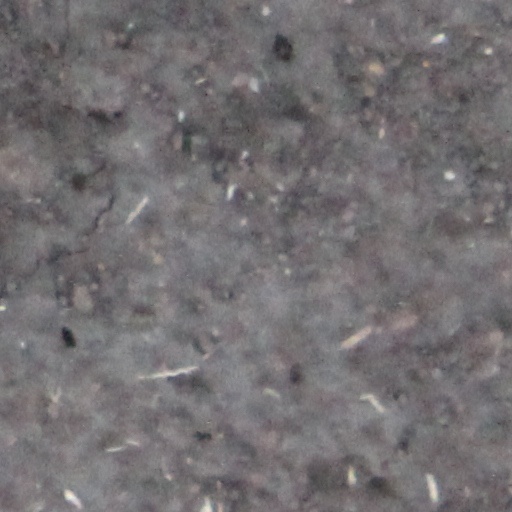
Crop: wheat